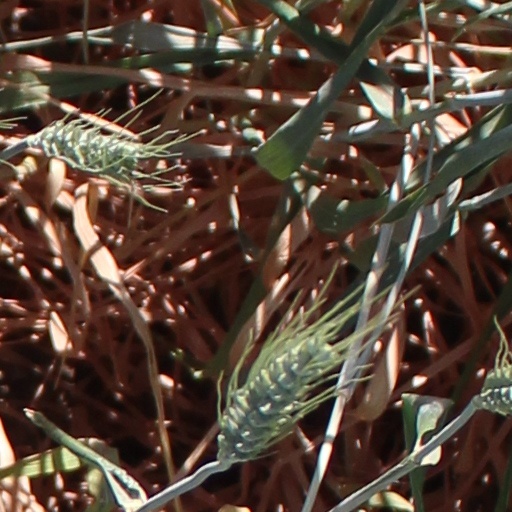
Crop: wheat